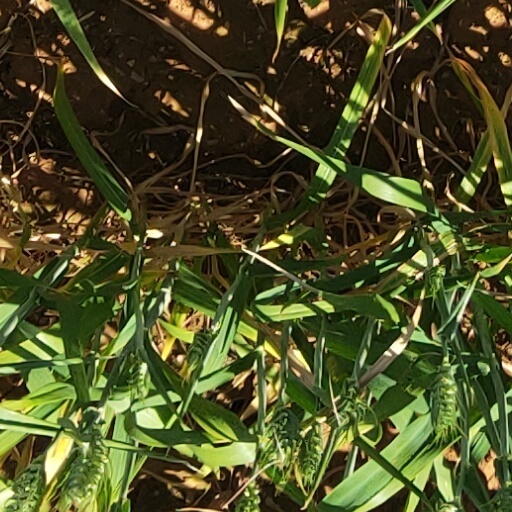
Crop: wheat